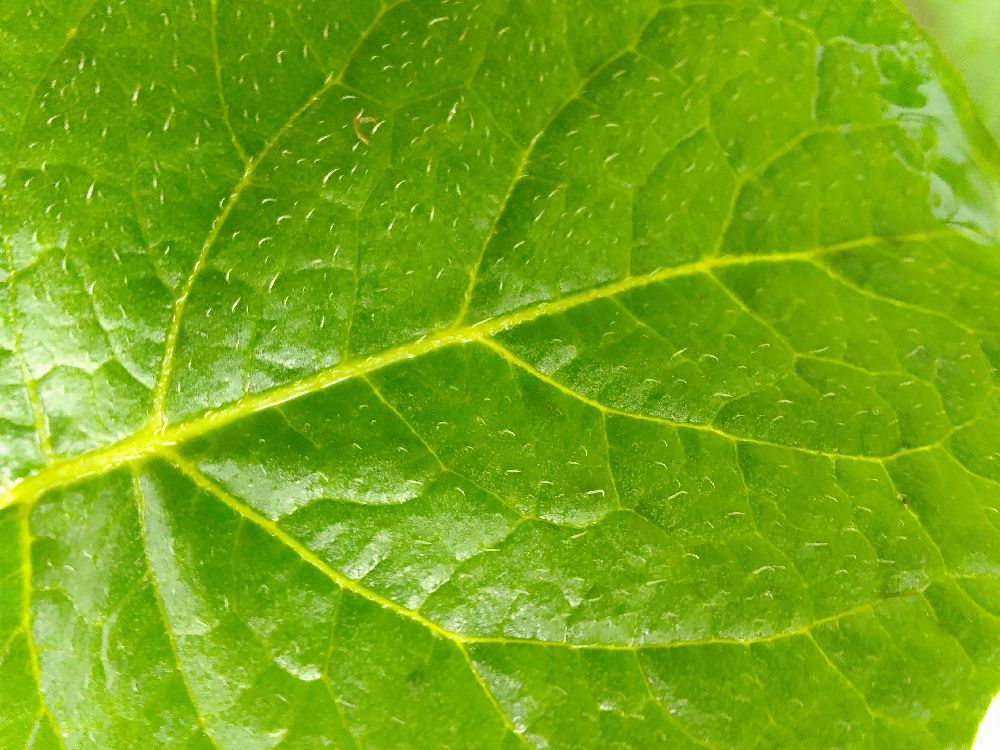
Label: Healthy